Lawrence of Arabia (film)

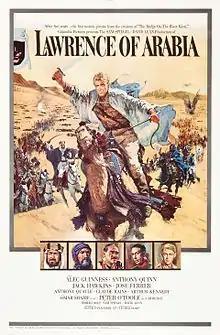
Theatrical release poster by Howard Terpning

Lawrence of Arabia is a 1962 epic biographical adventure drama film directed by David Lean and produced by Sam Spiegel through his British company Horizon Pictures and distributed by Columbia Pictures. It was based on the life of T. E. Lawrence and his 1926 book "Seven Pillars of Wisdom" (also known as "Revolt in the Desert"). The film stars Peter O'Toole as Lawrence with Alec Guinness playing Prince Faisal. The film also stars Jack Hawkins, Anthony Quinn, Omar Sharif, Anthony Quayle, Claude Rains, Jose Ferrer and Arthur Kennedy. The screenplay was written by Robert Bolt and Michael Wilson.